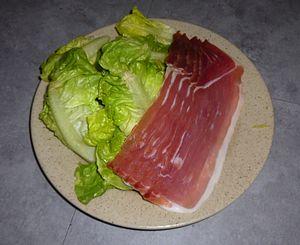
Recette santé rapide à faire et parfaite en pique-nique: salade verte crue + jambon crue